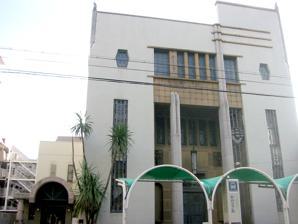
Building: Kobe City Archives
Country: Japan
Year built: 1938
34°42′29.18″N 135°12′8.33″E / 34.7081056°N 135.2023139°E / 34.7081056; 135.2023139 Kobe City Archives Kobe City Archives building Location Kobe , Hyogo Prefecture , Japan Established 1989 Other information Website Kobe City Archives The Kobe City Archives ( 神戸市文書館 , Kōbe-shi Bunshokan ) is the archive of the city of Kobe in Japan . The building containing the archive is currently located in the Chuo district of Kobe, near Shin-Kobe Station .   The building is in Art Deco style, and was recognised as a "significant building" in 2000. Archived items Archived items include: English language newspapers: The Hiogo and Osaka Herald (4 January 1868 to March 1870) The Hiogo News (23 April 1868 to 30 December 1887) The Kobe Chronicle (3 July 1897 to 31 December 1901) The Japan Chronicle (8 January 1902 to 26 December 1912) Japan Gazette Official Directory from 1868 to the early 20th Century Japanese Newspapers in the Archives include, Kobe Shinpo Kobe Nippo Kobe Shimbun Asahi Shimbun Hyogo Edition Shinko Hyogo Shinbun Records from the Kobe foreign settlement and court records from that period (in both English and Japanese)